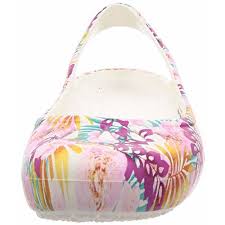
Label: Ballet Flat